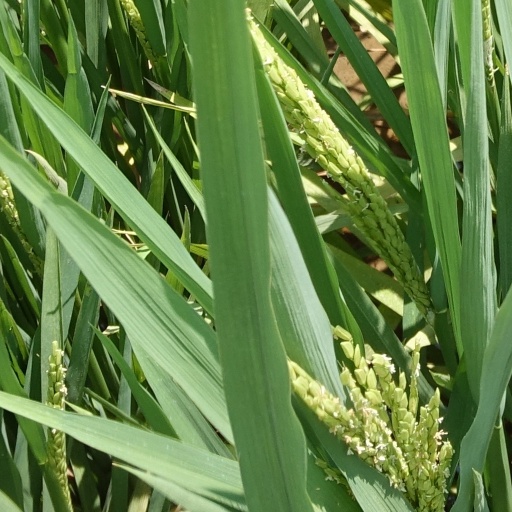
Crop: rice